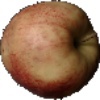
Label: Apple Red 3